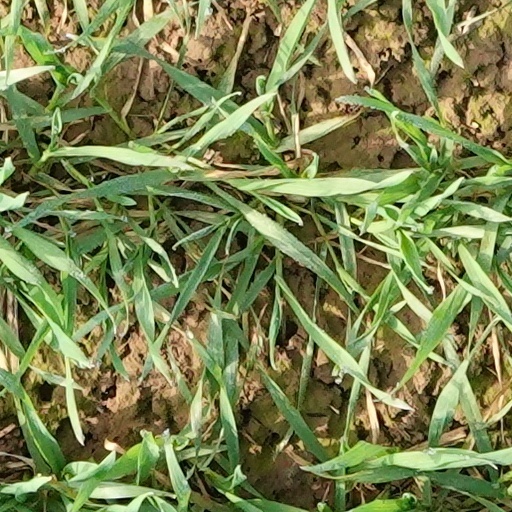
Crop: wheat